Nazareth (band)

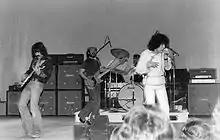
Nazareth performing in March 1976

Nazareth formed in December 1968 in Dunfermline, Scotland, from the remaining members of semi-professional local group the Shadettes (formed in 1961) by vocalist Dan McCafferty, guitarist Manny Charlton, bassist Pete Agnew (born 1946), and drummer Darrell Sweet (1947 - 1999). They were inspired by the Beatles and the Rolling Stones. Nazareth took their name from Nazareth, Pennsylvania, which is cited in the first line of the Band's classic song "The Weight" ("I pulled into Nazareth, was feelin' about half past dead...").